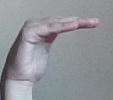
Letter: haa